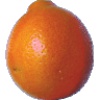
Label: Tangelo 1